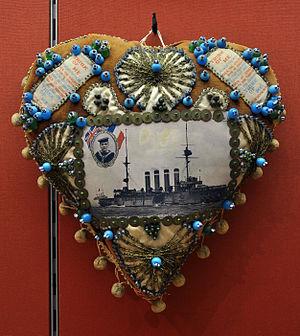
Petit coussin brodé, Angleterre, vers 1914. Ces coussins étaient offerts comme gage d'amour par les marins. Musée du Coeur ( collection du docteur Boyadjian et de son épouse ), MRAH, Parc du Cinquantenaire, Bruxelles.